Guilmette Formation

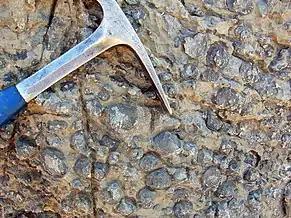
Guilmette Formation, Alamo breccia with oncolites

The Guilmette Formation is a geologic formation in Nevada. It preserves fossils dating back to the Devonian period.